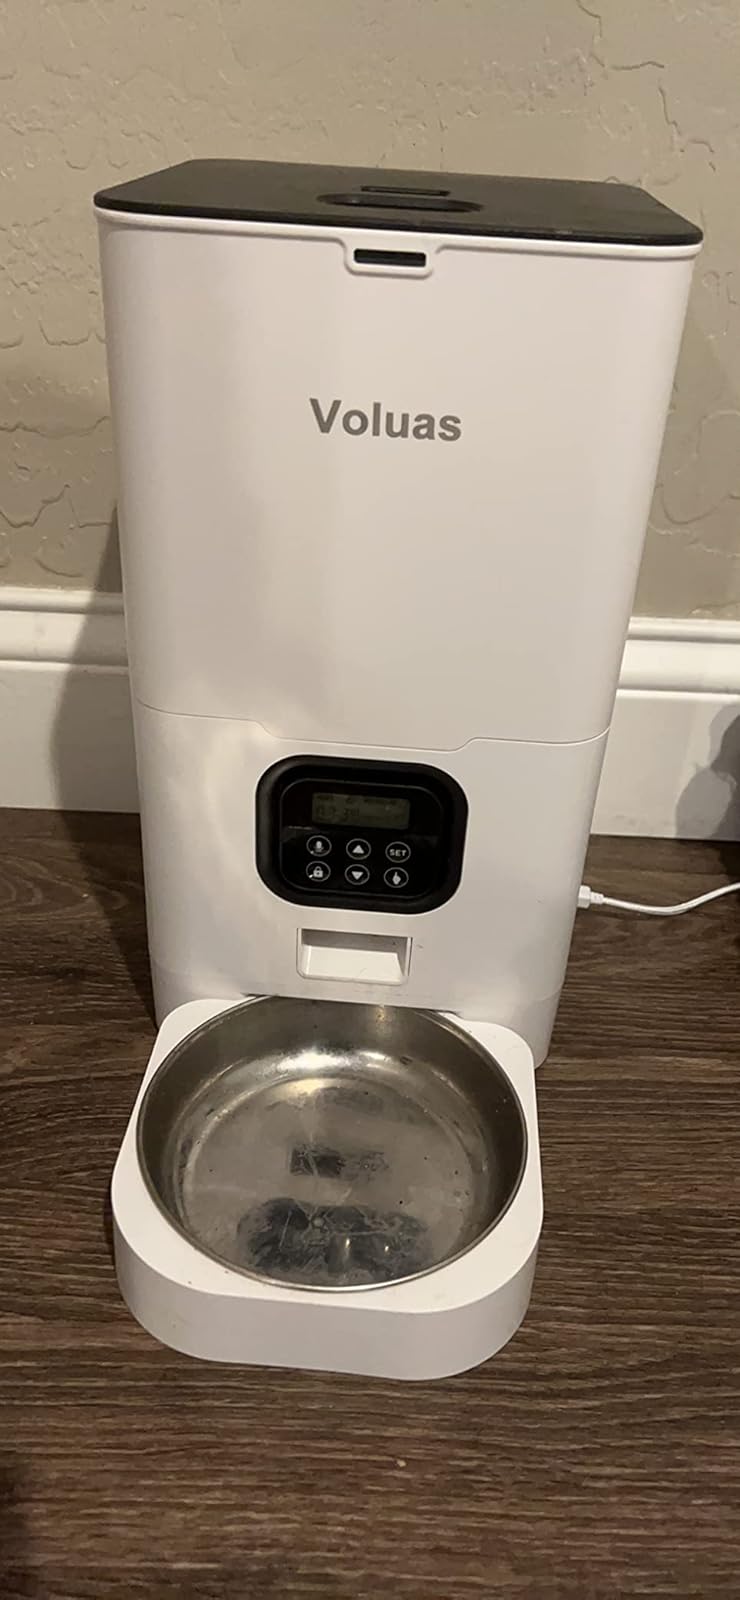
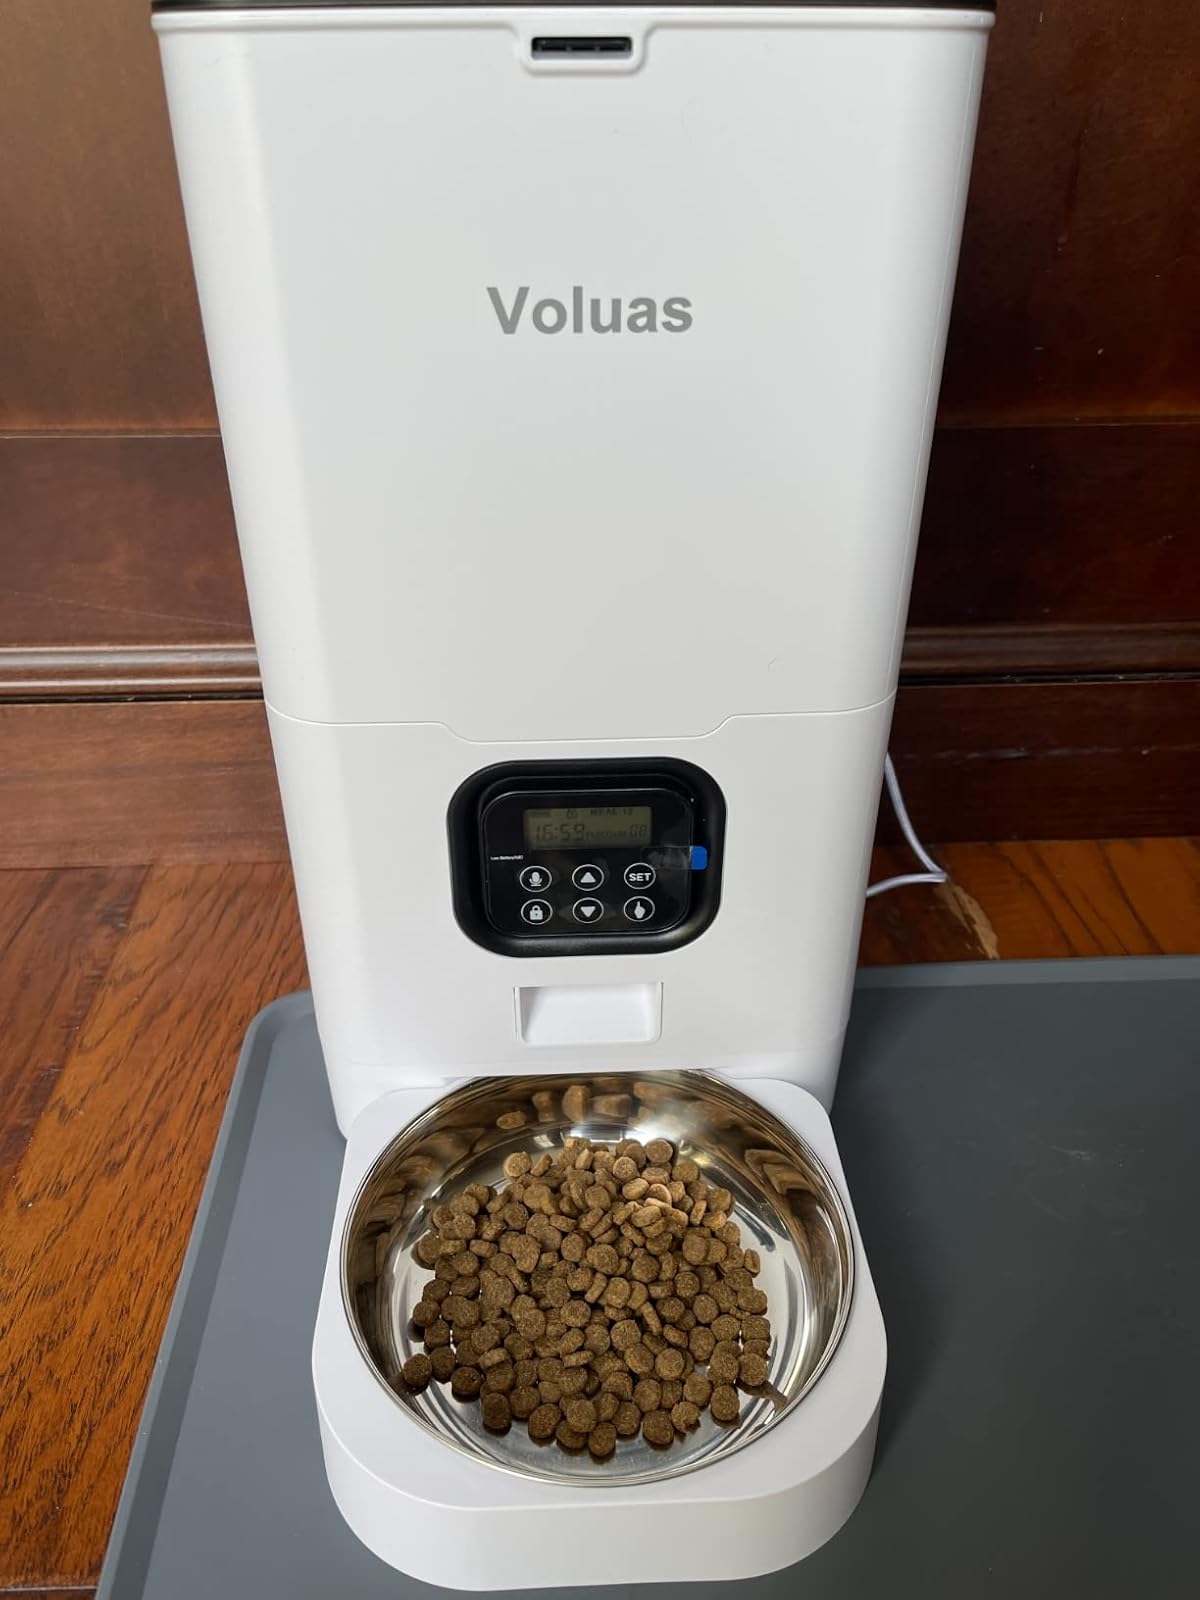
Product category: items_feeder
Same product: yes